Remote control

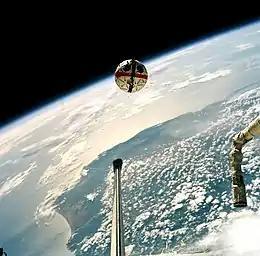
Remote controlled free-flying television camera AERCam Sprint

Remotely operated torpedoes were demonstrated in the late 19th century in the form of several types of remotely controlled torpedoes. The early 1870s saw remotely controlled torpedoes by John Ericsson (pneumatic), John Louis Lay (electric wire guided), and Victor von Scheliha (electric wire guided).